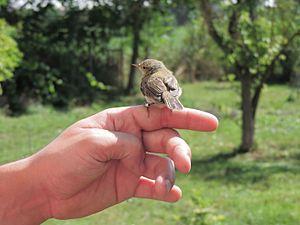
Prise à Ócsa, Hongrie